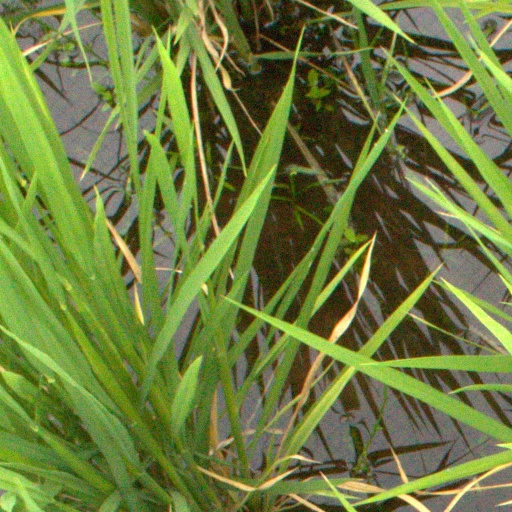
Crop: rice